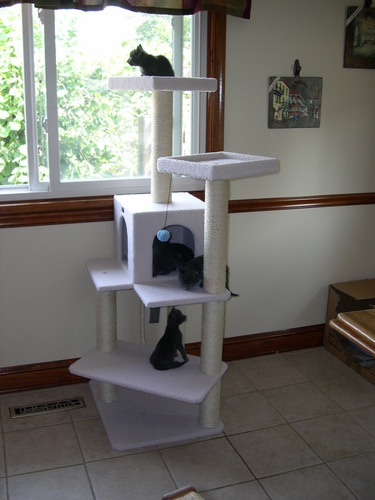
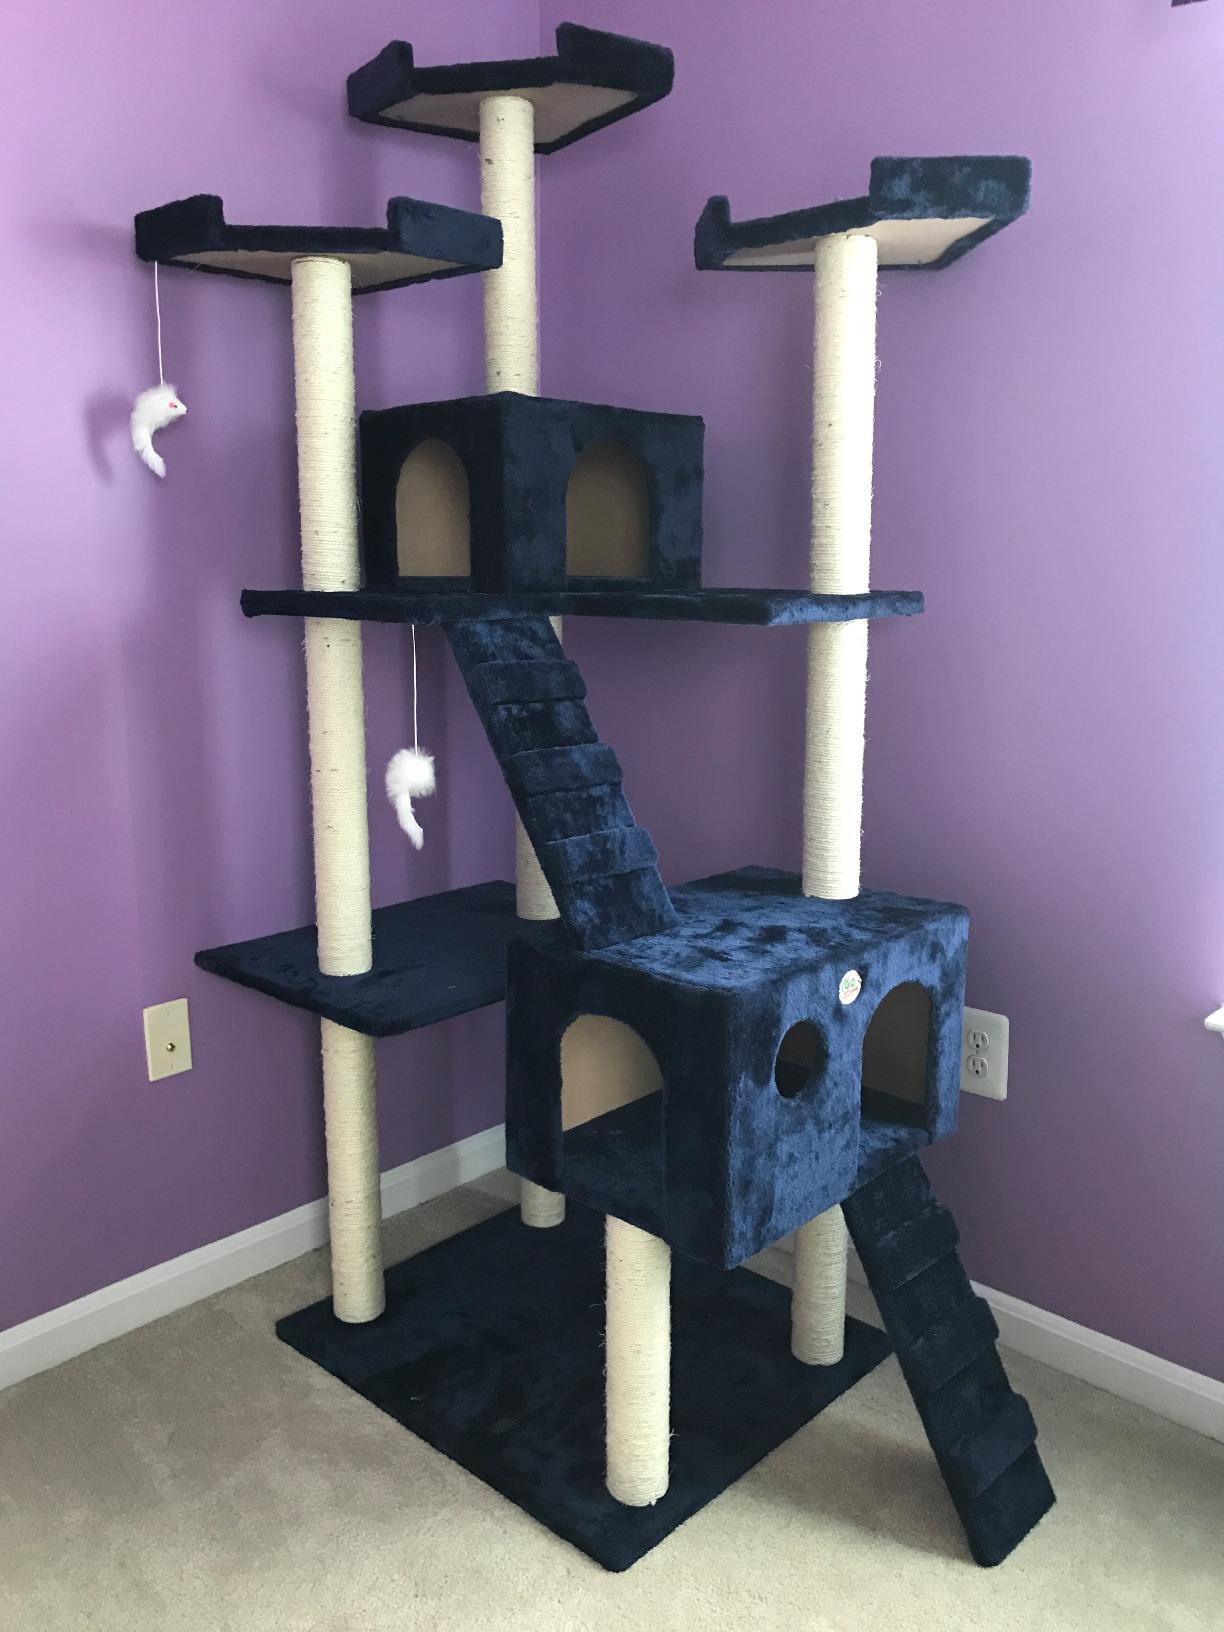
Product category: items_cat tree
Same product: no